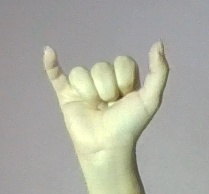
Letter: ya